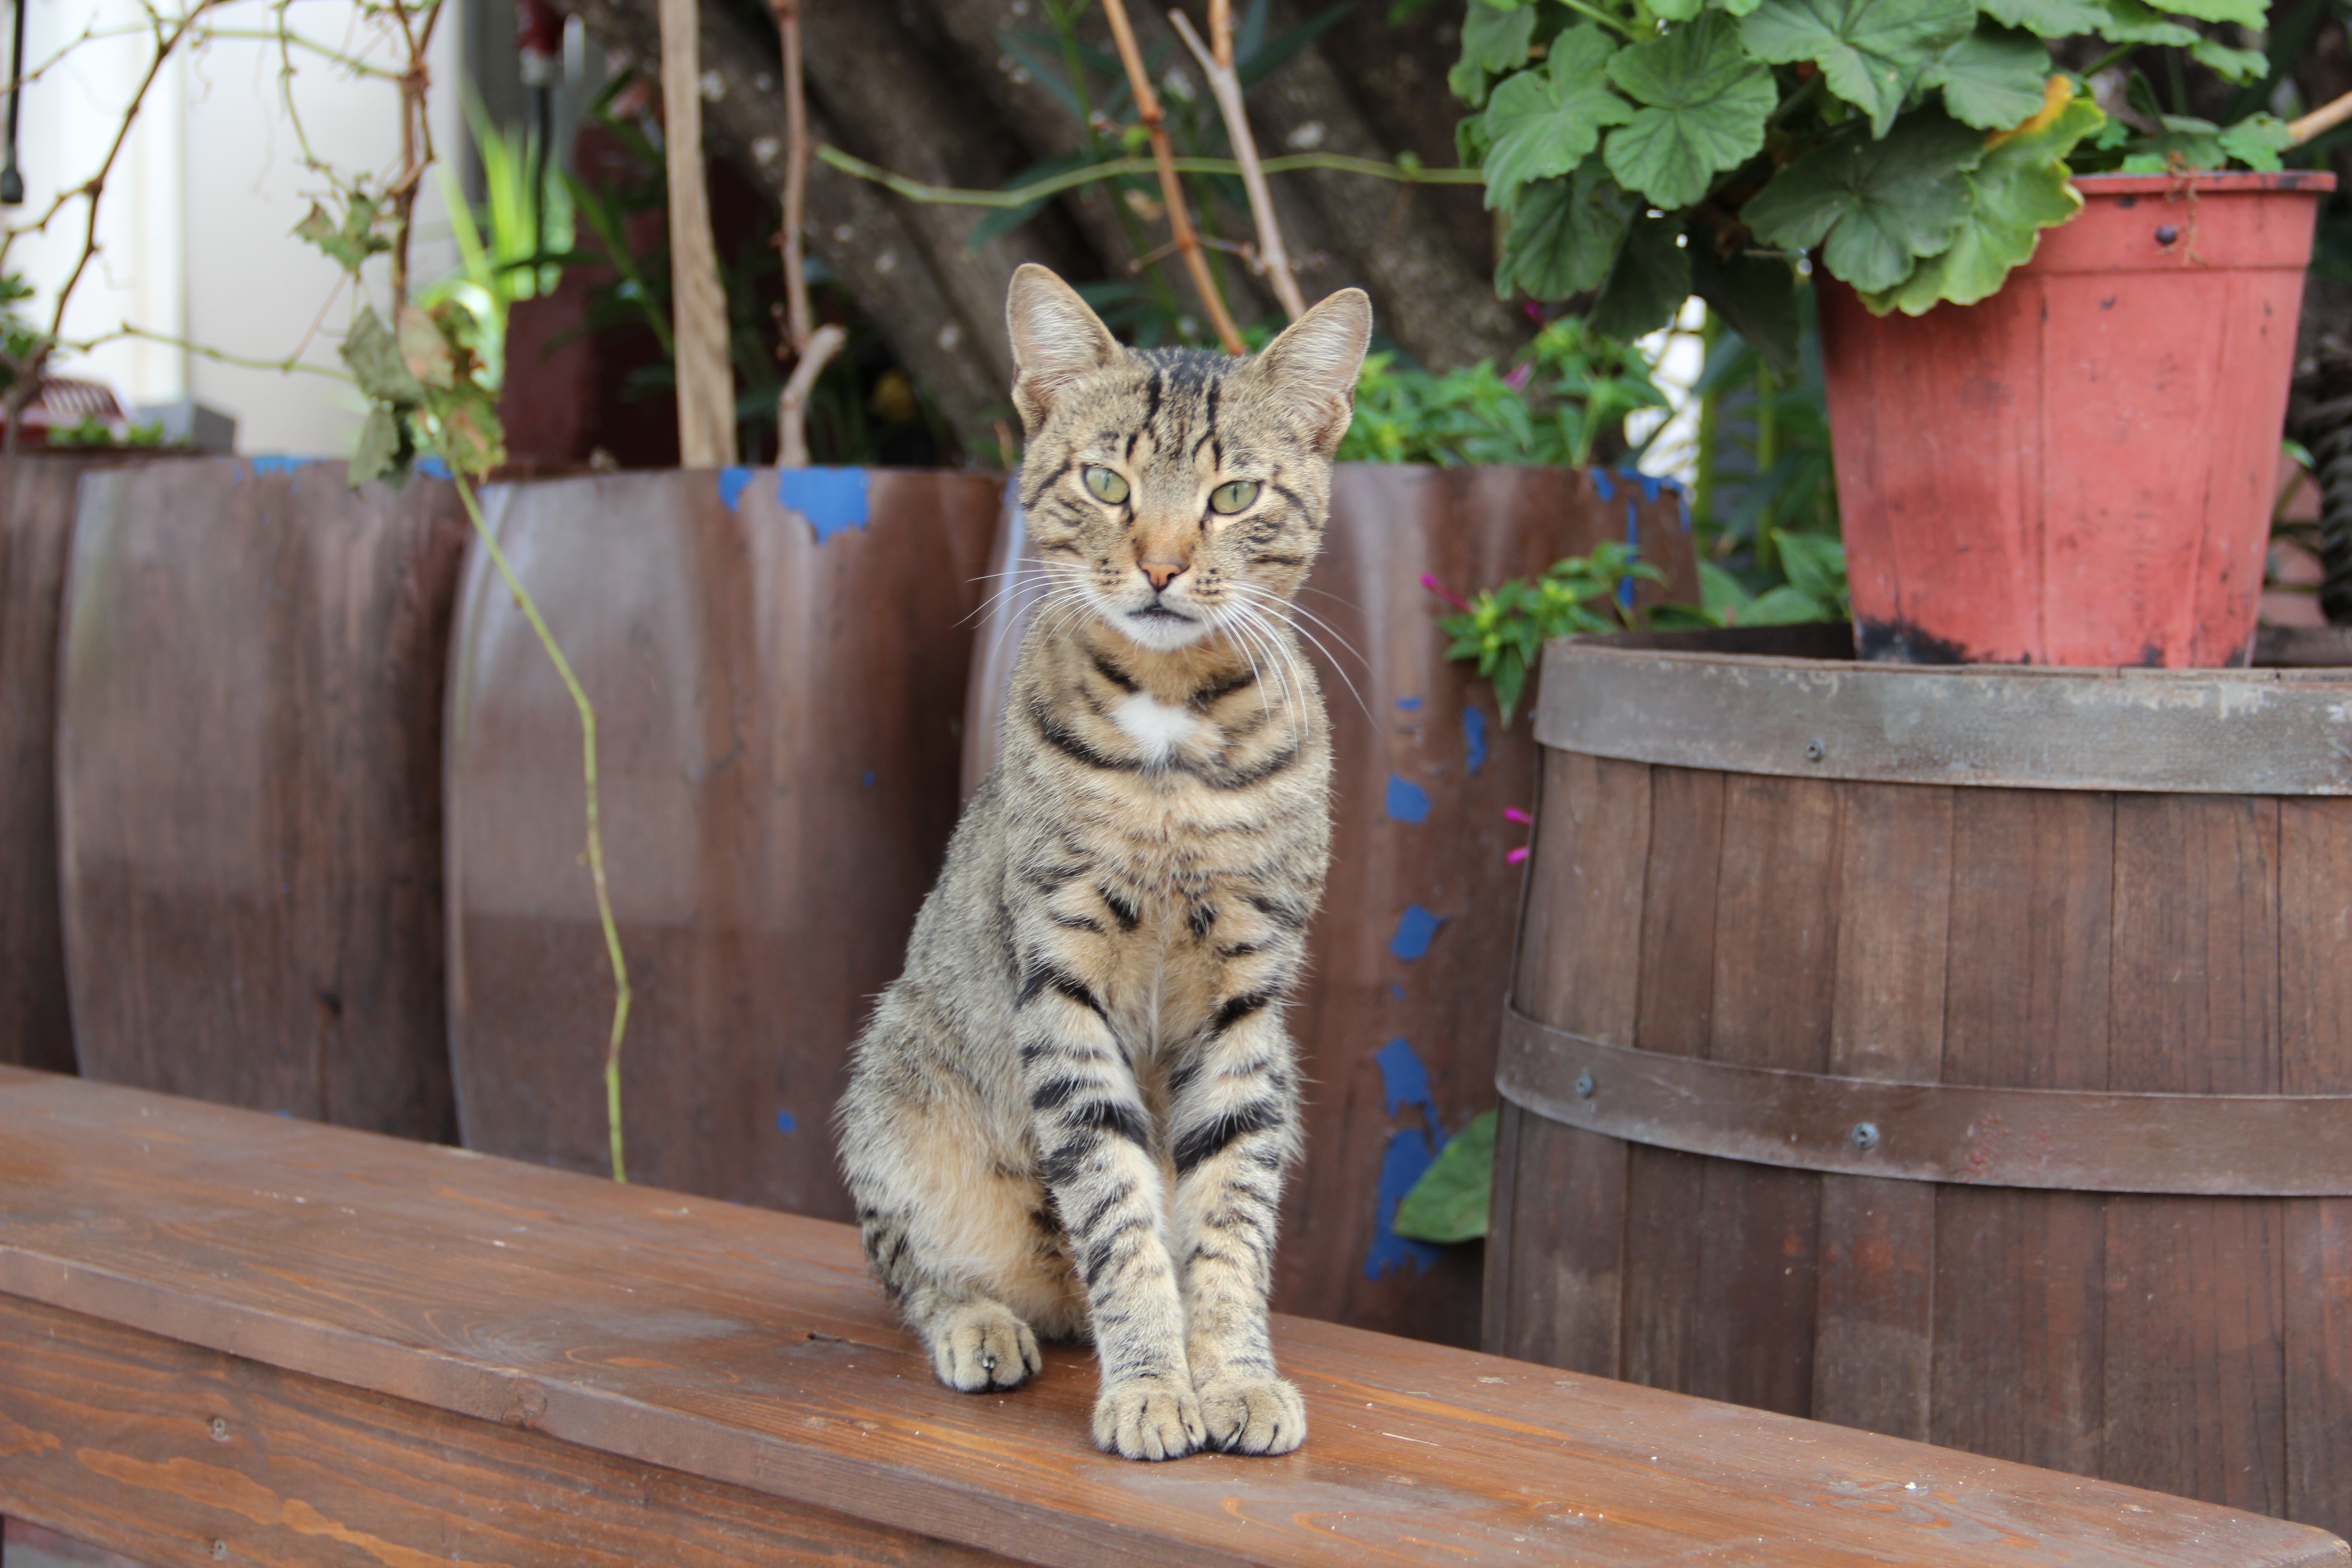
animal, love, pet, portrait, cat, mammal, whisker, fauna, single, tiger, vertebrate, adorable, tabby cat, bengal, small to medium sized cats, cat like mammal